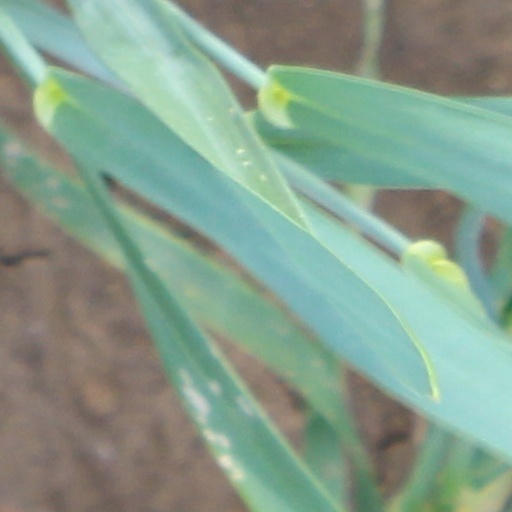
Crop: wheat